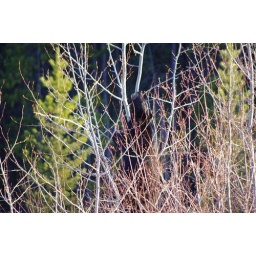
Black bear in the tree